Loch Langavat

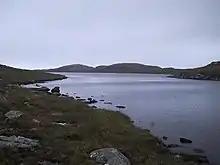
Loch Langavat, to the northeast of Carlabhagh

Loch Langavat is the name of several freshwater lochs in the Outer Hebrides of Scotland. The name is a Gaelic rendition of Old Norse "lang" "long" and "vatn", meaning "lake".